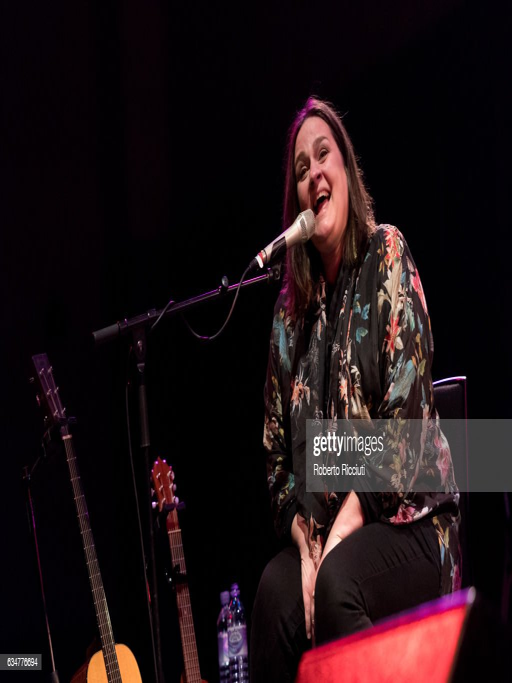
blues artist performs on stage .